Highland Park Water Tower

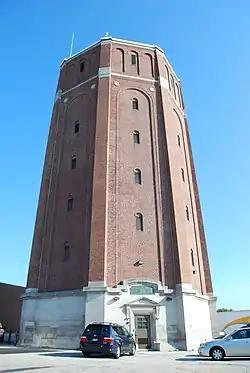

The Highland Park Water Tower is a historic water tower on the west side of Green Bay Road in Highland Park, Illinois. Built in 1929–30, the brick water tower is tall, making it the tallest structure in Highland Park. The tower is Highland Park's third water tower and serves as a visual and symbolic landmark for the city. Its design features tall brick arches on its eight sides and a classical pediment above its entrance. The tower's water tank is capable of holding .